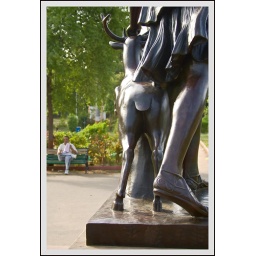
A retired person in white tracks takes rest after a workout. Sayajibaug Sunday morning.